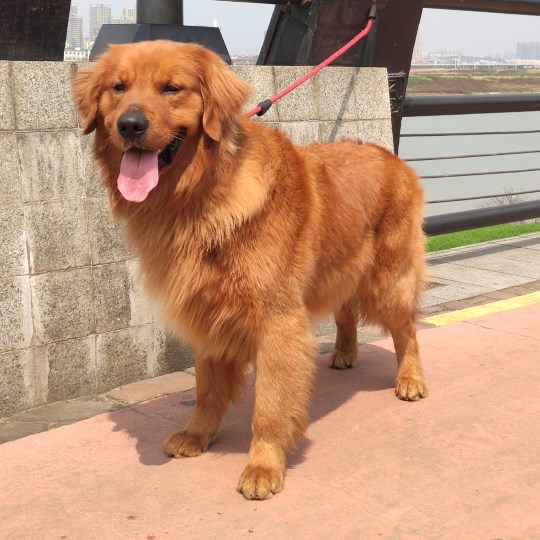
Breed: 5355-n000126-golden_retriever